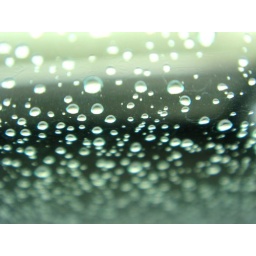
Rain on car window in Waimea, going to Kona